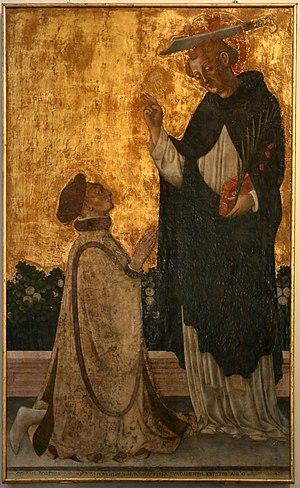
La chapelle Portinari se trouve à l'intérieur de la basilique Sant'Eustorgio à Milan. Sa construction à démarré en 1462 pour se terminer en 1468. Elle constitue un des exemples les plus significatifs du Rinascimento lombardo sous Francesco Sforza.
Pigello Portinari est un banquier italien du XVᵉ siècle lié à la Banque des Médicis.